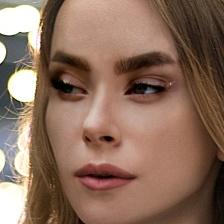
Label: faces